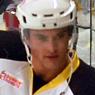
Age: 24